Gangster Returns

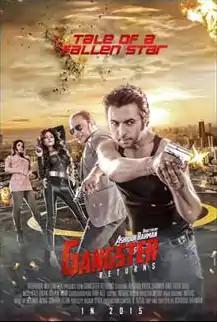
Theatrical Release Poster

Gangster Returns is a 2015 Bangladeshi action thriller film directed by Ashiqur Rahman and features Ziaul Faruq Apurba in lead role. The development began in January, 2013.